Archibald Seton

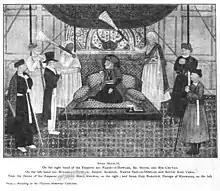
Seton in the court of Shah Alam II

Archibald Seton (1758 – 30 March 1818) was a Scottish East India Company colonial administrator, Resident and Civil servant.